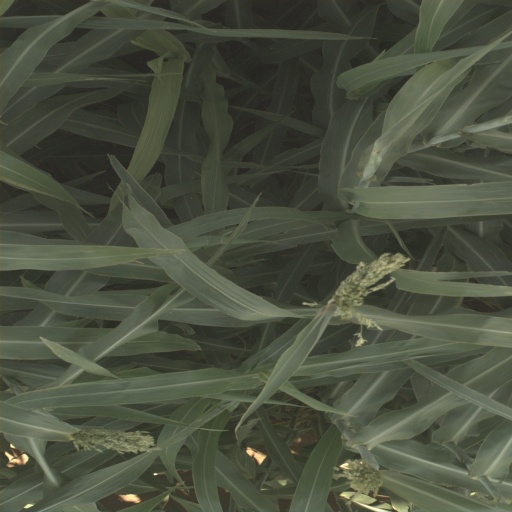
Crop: sorghum